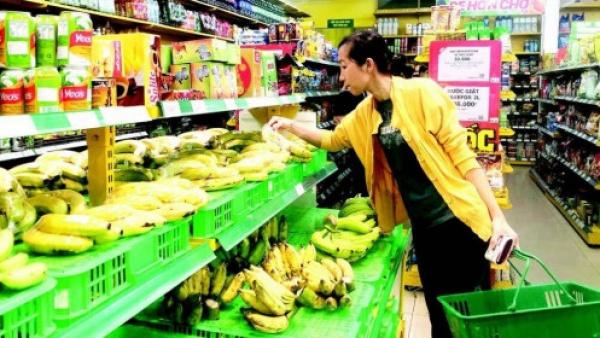
người phụ nữ đang đứng bên quầy hàng bán những quả chuối